Al-Mutawakkil

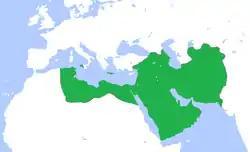
Abbasid Caliphate at its greatest extent c. 850 until al-Mutawakkil's death. (The Abbasid Caliphate completed its 100 years during his reign)

Al-Mutawakkil was keen to involve himself in many religious debates, something that would show in his actions against different minorities. His father had tolerated the Shīʻa Imām who taught and preached at Medina, and for the first years of his reign, al-Mutawakkil continued the policy. Imām ʻAlī al-Hadī's growing reputation inspired a letter from the Governor of Medina, ʻAbdu l-Lāh ibn Muħammad, suggesting that a coup was being plotted, and al-Mutawakkil extended an invitation to Samarra to the Imām, an offer he could not refuse. In Samarra, the Imām was kept under virtual house arrest and spied upon. However, no excuse to take action against him ever appeared. After al-Mutawakkil's death, his successor had the Imām poisoned: al-Hadī is buried at Samarra. The general Shīʻa population faced repression. and this was embodied in the destruction of the shrine of Hussayn ibn ʻAlī, an action that was carried out ostensibly in order to stop pilgrimages to that site, and the flogging and incarceration of the Alid Yahya ibn Umar.